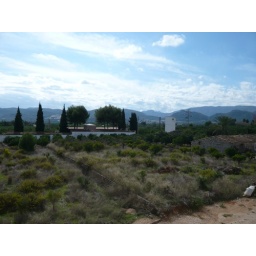
Views over the mountains and orange groves.